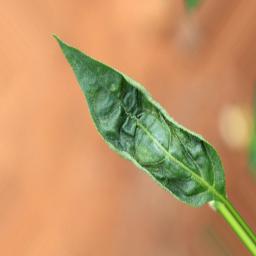
Label: mites_and_trips